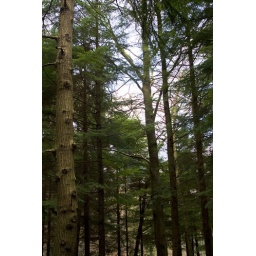
The trees against the sky in the forest